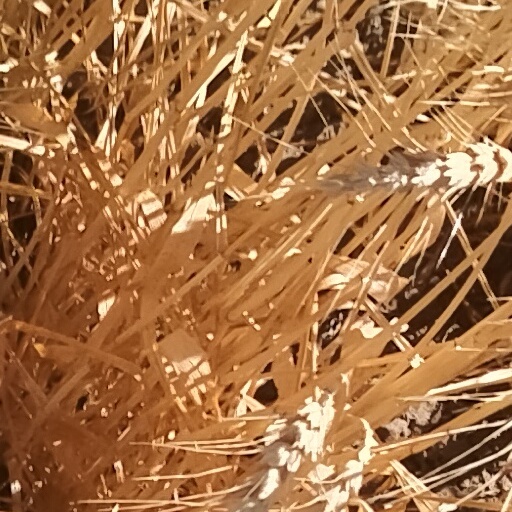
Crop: wheat